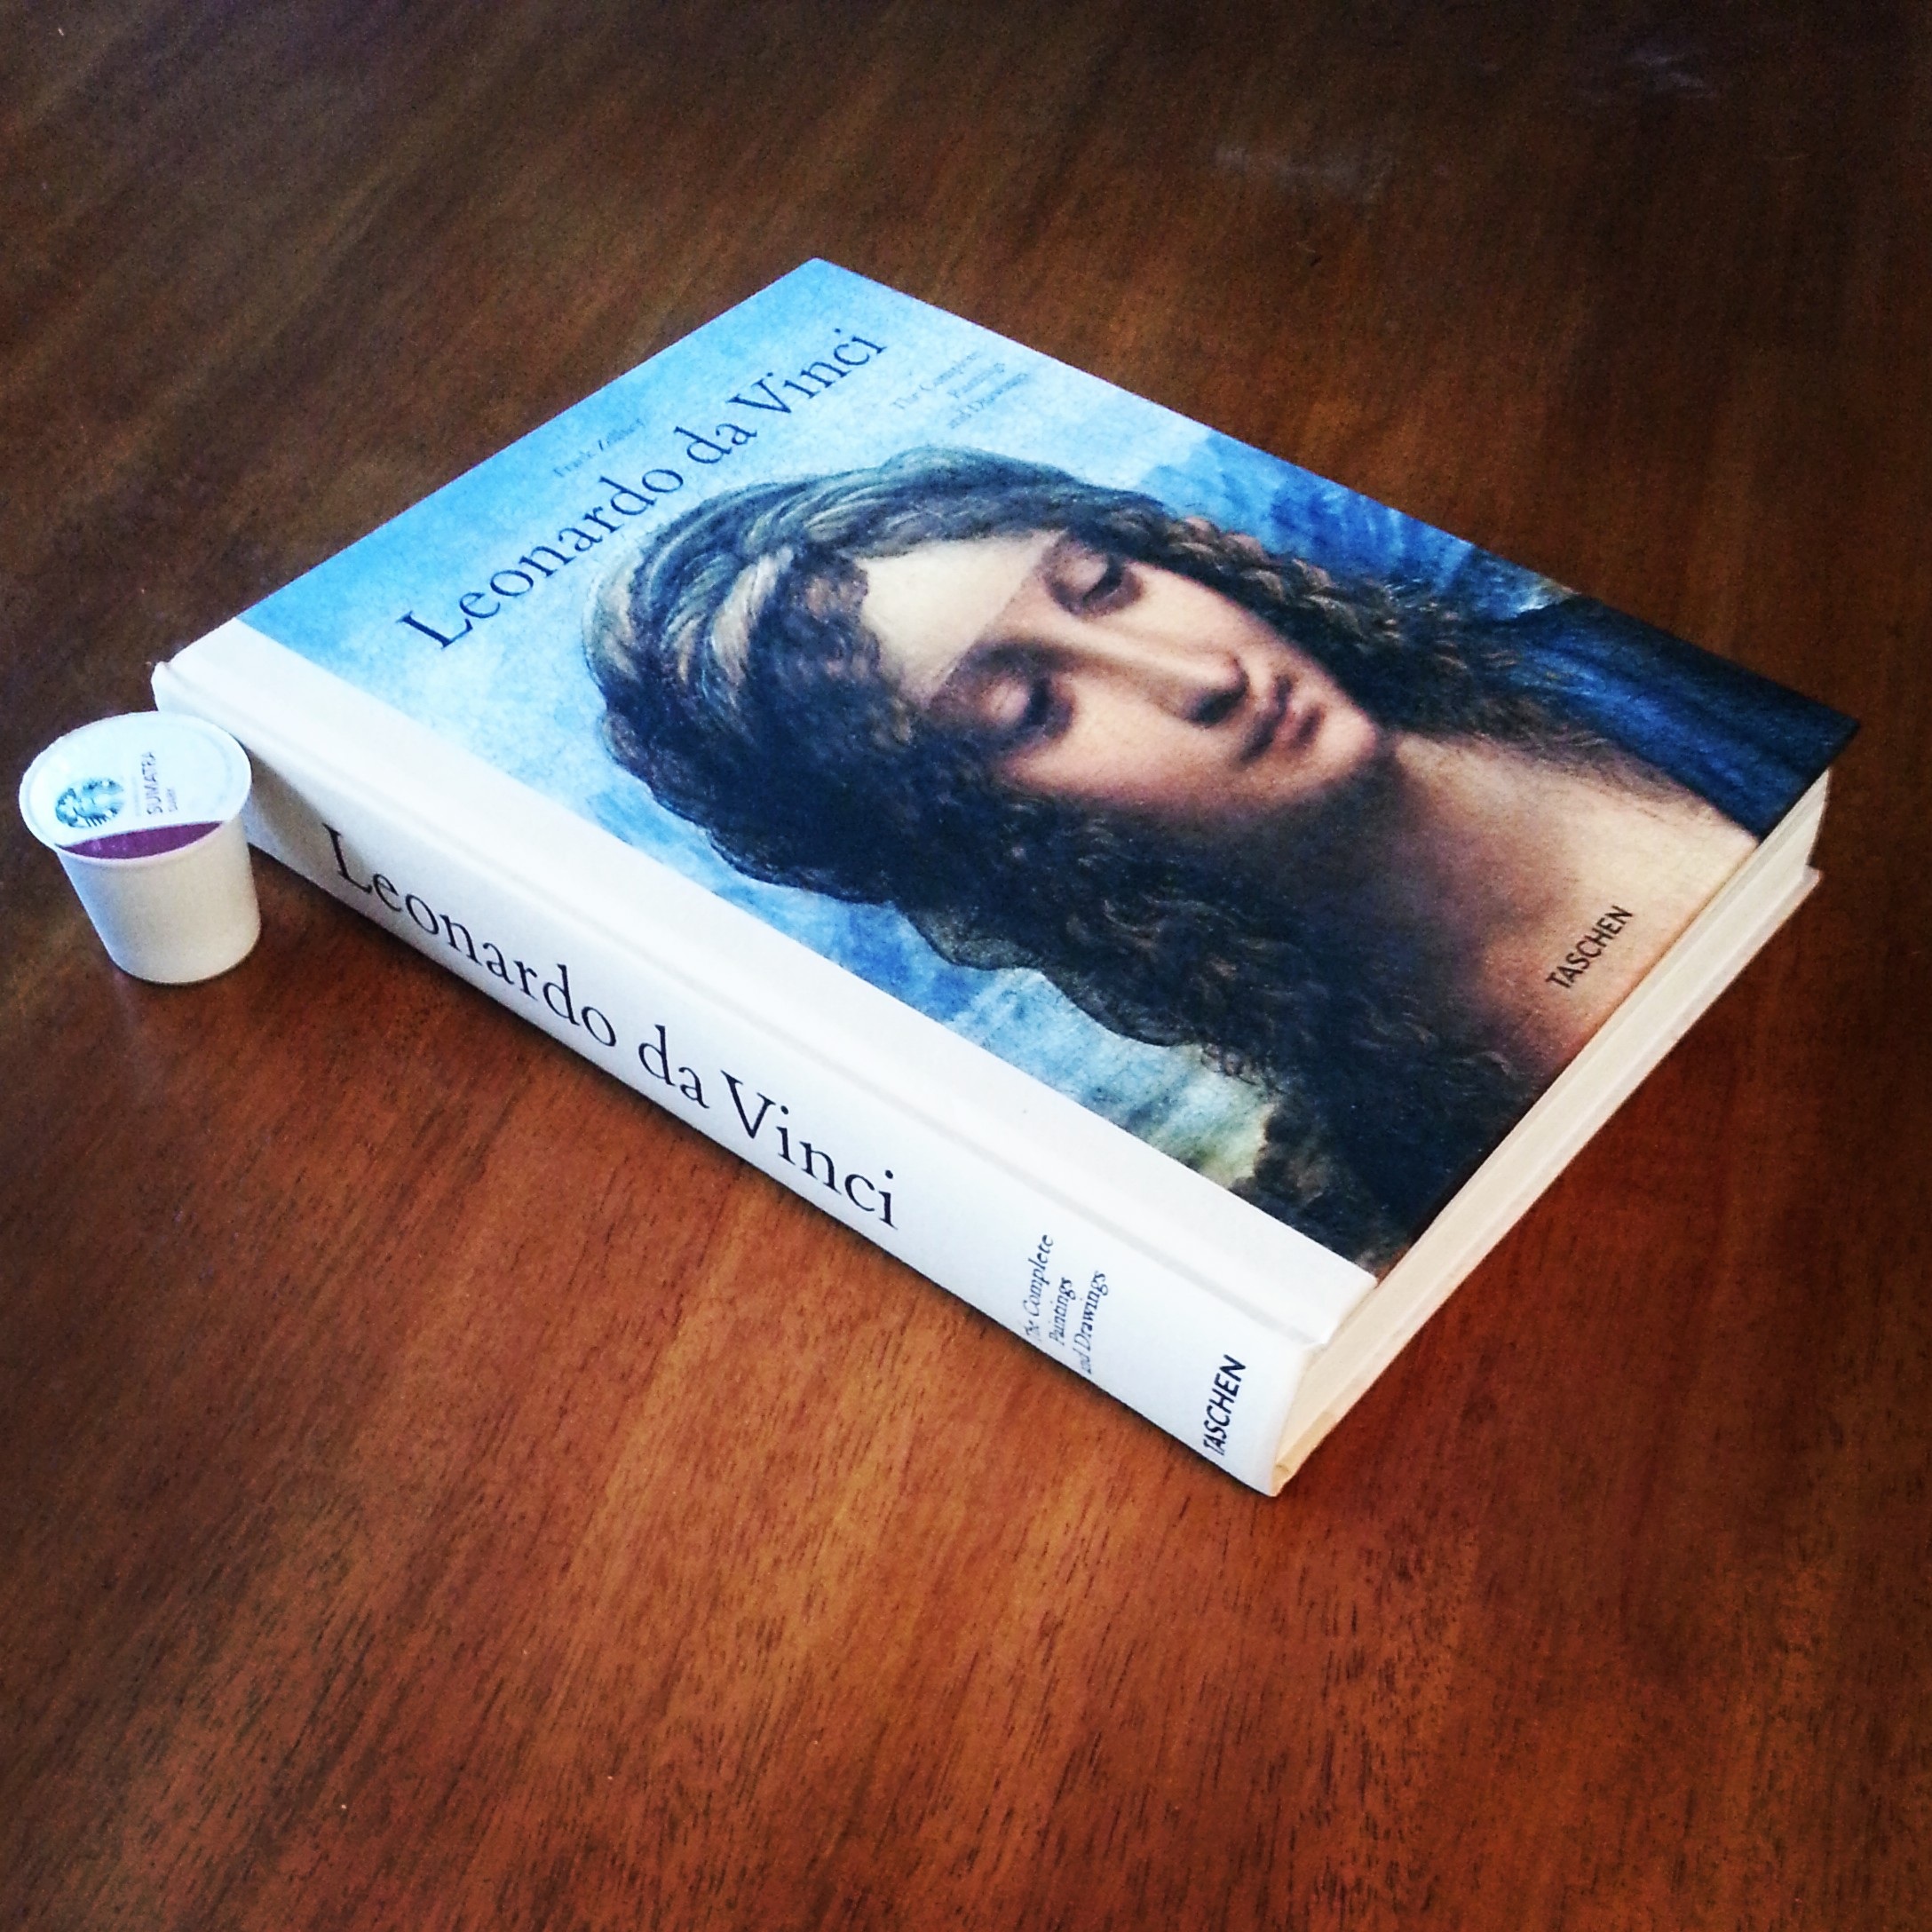
book, read, coffee, woman, vintage, reading, relax, square, leisure, product, books, prop